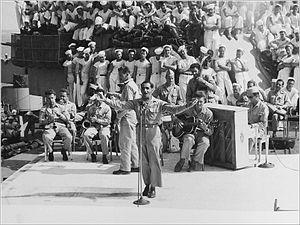
Irving Berlin, de son vrai nom Israel Isidore Beilin puis Baline, est un compositeur et parolier américain d'origine juive russe, né le 11 mai 1888 dans l'Empire russe, soit à Talatchyn près de Moguilev en Biélorussie d'aujourd'hui, soit à Tioumen dans l'actuelle Russie, et mort le 22 septembre 1989 à New York aux États-Unis, à l'âge de 101 ans.
L’USS Arkansas (BB-33) est un cuirassé de l’US Navy de la classe Wyoming qui servit pendant les deux guerres mondiales. Il est lancé le 14 janvier 1911 à Camden, dans le New Jersey. Pendant la Première Guerre mondiale, il sert au large des côtes écossaises. Pendant la Seconde Guerre mondiale, il escorte les convois transatlantiques et participe au débarquement de Normandie ainsi qu'au débarquement d'Iwo Jima et d'Okinawa. Tout comme les navires New York, Nevada et Pennsylvania, il sert de cible et est coulé en 1946, lors d'un test atomique sous-marin, dans l'atoll de Bikini.